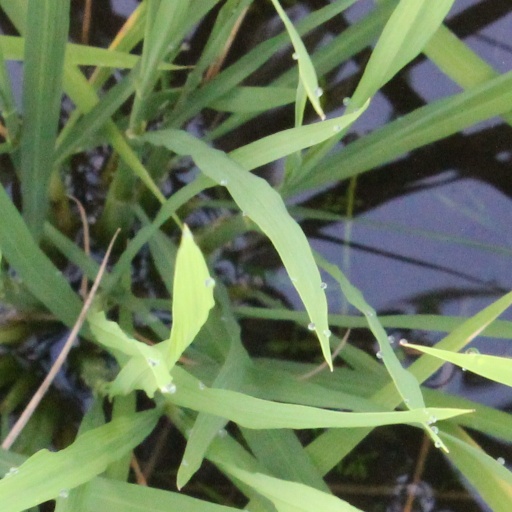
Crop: rice